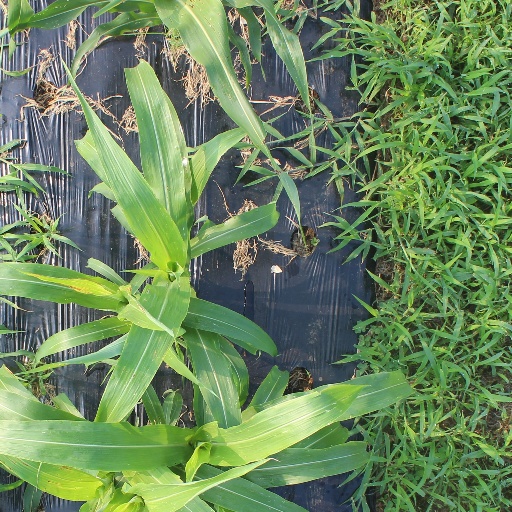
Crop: sorghum